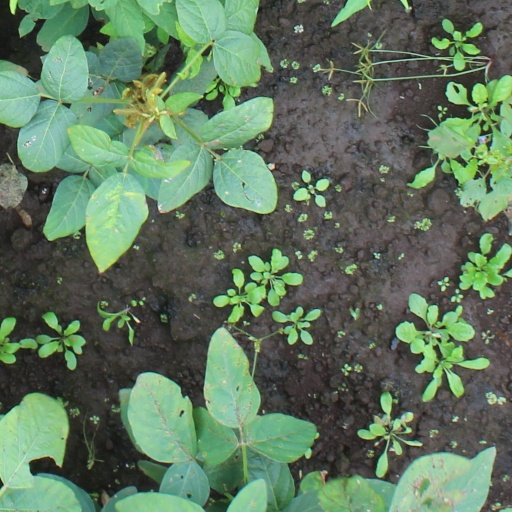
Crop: soybean